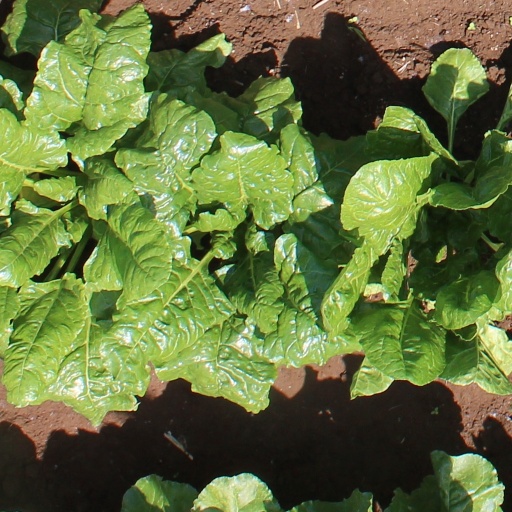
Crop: sugar beet